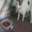
Label: cat